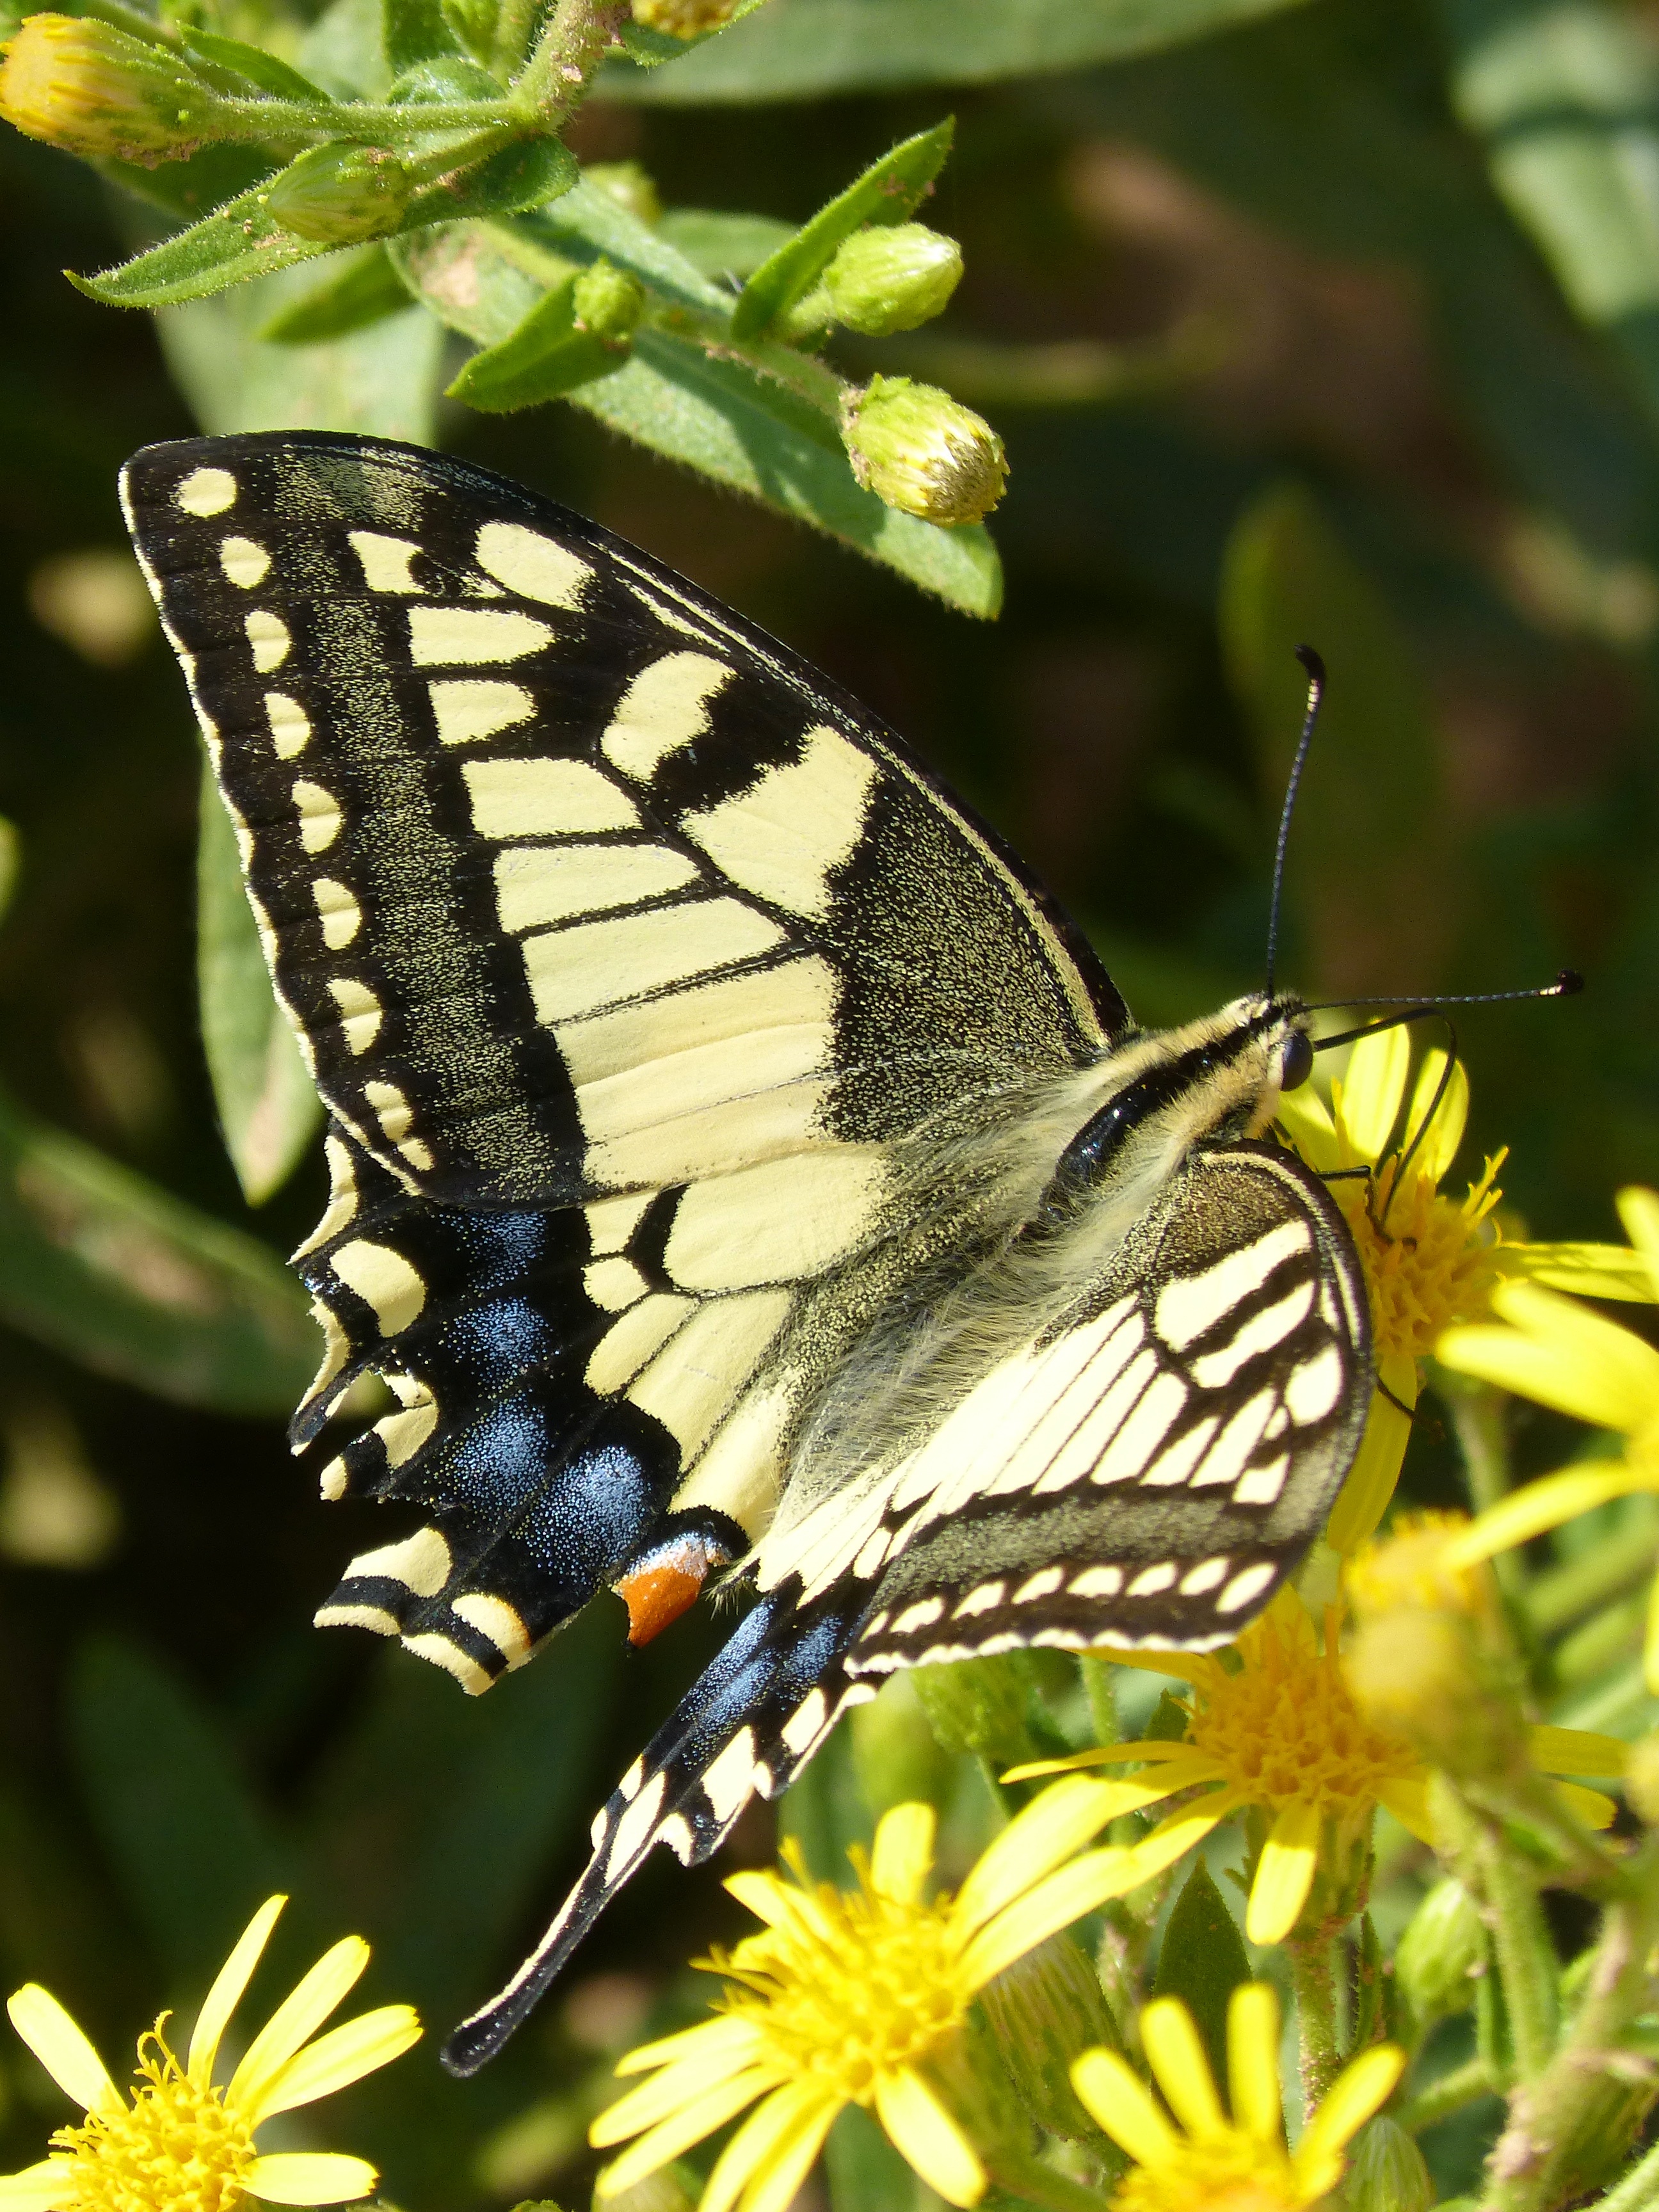
wing, flower, wildlife, insect, botany, butterfly, fauna, invertebrate, close up, monarch butterfly, beauty, nectar, machaon, macro photography, arthropod, libar, papilio machaon, butterfly queen, pollinator, moths and butterflies, lycaenid, colias